Haguroyama Masaji

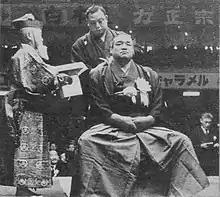
Haguroyama's "danpatsu-shiki" or retirement ceremony held in 1954

Haguroyama married the daughter of his stablemaster, which enabled him to become head coach of Tatsunami stable after retiring from the ring. He produced "ōzeki" Wakahaguro and several other top wrestlers. When he died in 1969 the title of Tatsunami Oyakata passed onto his son-in-law, former "sekiwake" Annenyama.